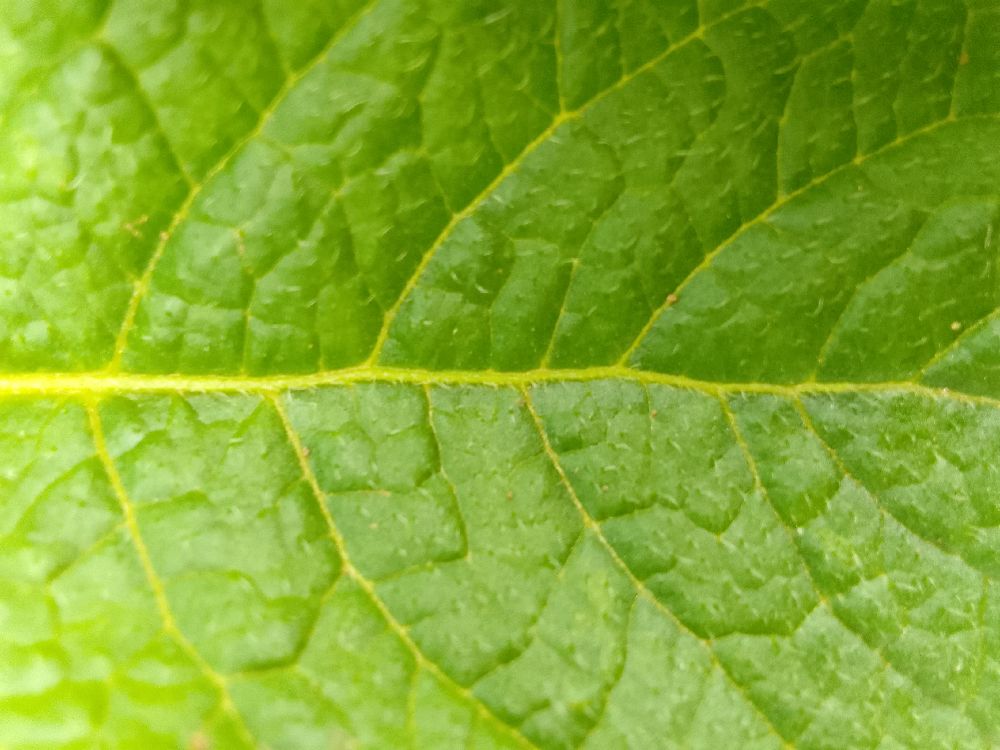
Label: Healthy